Madhupur Satra

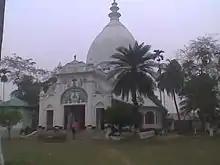
Madhupur Satra

Madhupur Satra is a religious institutional center associated with the Ekasarana tradition of Vaishnavism, situated in Cooch Behar, the Indian state of West Bengal. It was established by Assamese Vaishnavite monasteries for religious practices in the mid-16th century during Koch kingdom (1515–1949). The great Bhakti Saint Mahapurusha Srimanta Sankardeva (1449–1568) and his disciple Mahapurusha Madhavadeva died here. Madhupur satra is also called as Dahmukutor than; 'dahmukut' means 'bhiti' or living houses of ten disciples (bhaktas) of Srimanta Sankardeva. The name "satra" originates in the Bhagavata Purana in Sanskrit ("sattra"), and is used in the sense of an assembly of devotees.